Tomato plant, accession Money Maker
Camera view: tilt-top (135 deg); turntable rotation: 150 degrees
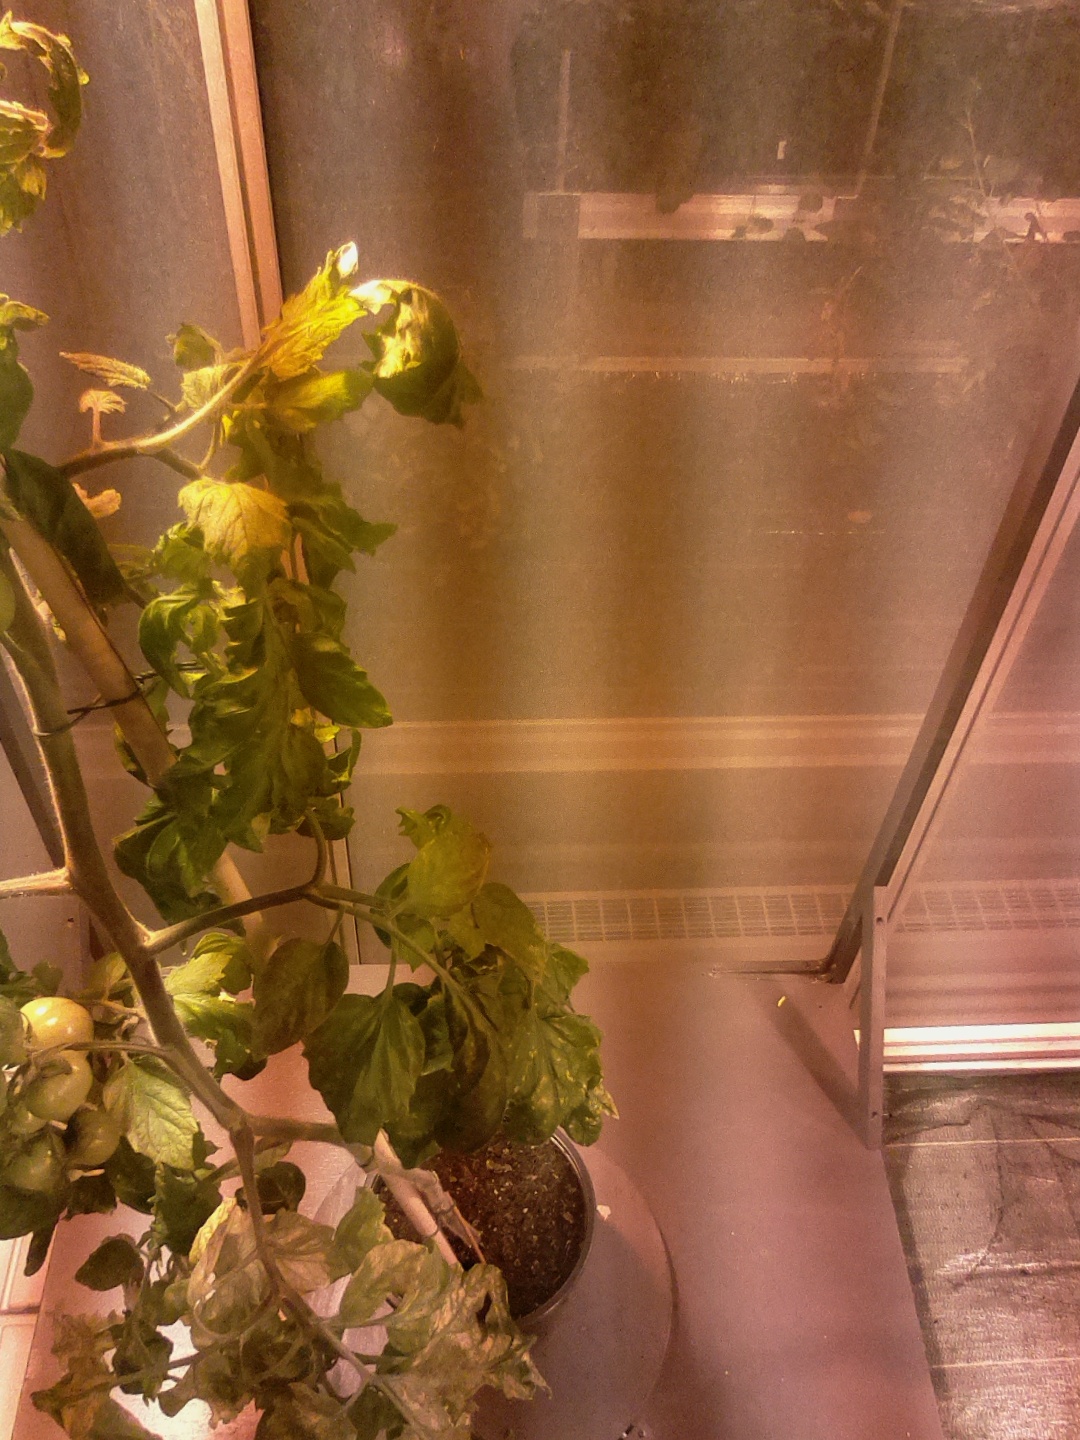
BBCH growth stage 74: 40%-50% of final fruit size